Emma Guo

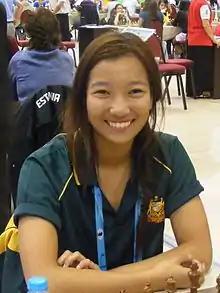
Emma Guo at the 40th Chess Olympiad in Istanbul, Turkey 2012

Emma Guo (born 23 February 1995) is an Australian chess player holding the FIDE title of Woman International Master (WIM). She won the Oceania Women's Chess Championship in 2015.